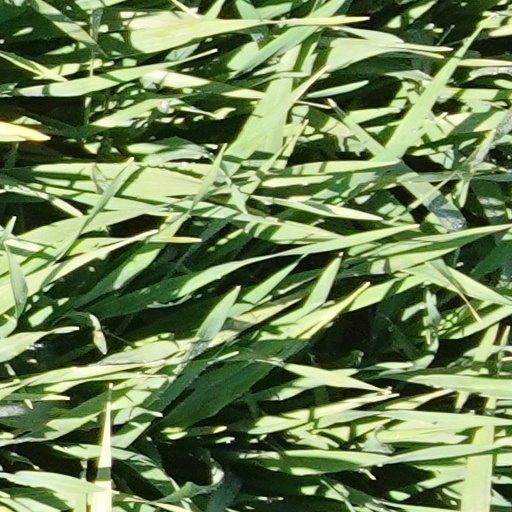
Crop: wheat